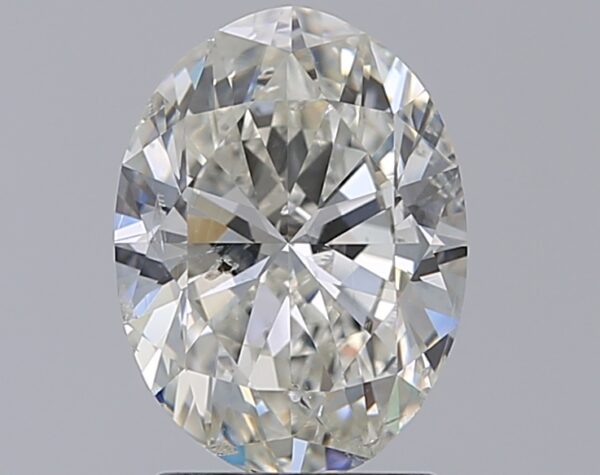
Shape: oval
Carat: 1.7
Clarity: SI2
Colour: I
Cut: EX
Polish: EX
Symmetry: VG
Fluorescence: N
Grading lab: GIA
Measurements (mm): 9.12 x 6.74 x 4.14